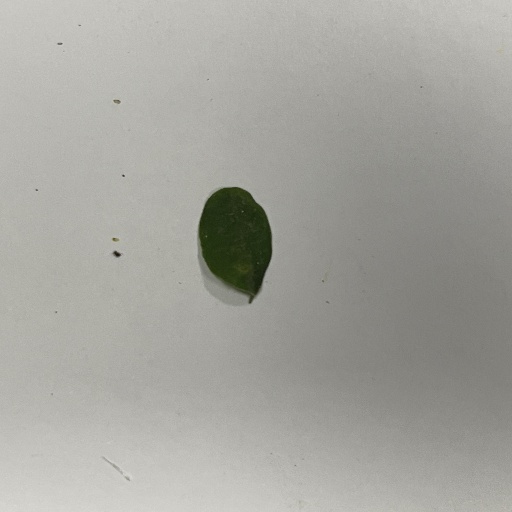
Species: Sojina
Leaf condition: Bacterial Spot